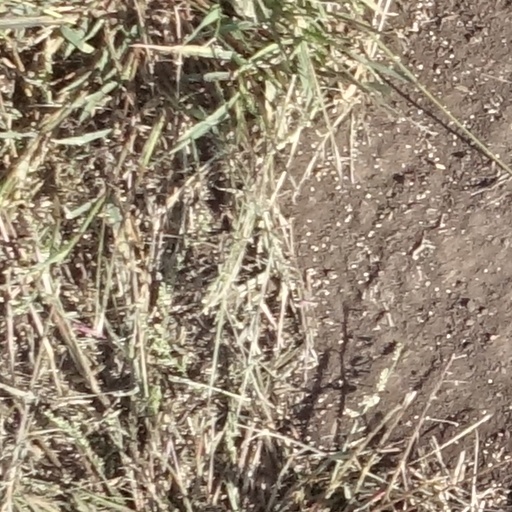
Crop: sorghum